Charles d'Autremont

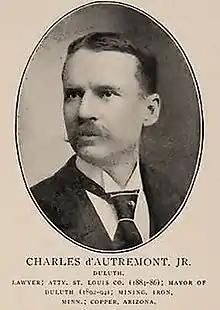
d'Autremont from Men of Minnesota

Charles E. d'Autremont, Jr. (June 2, 1855 – July 25, 1919) was a mayor of Duluth, Minnesota. He was an attorney by profession, active in the Democratic Party, and pursued the exploitation of copper and iron mineral resources.